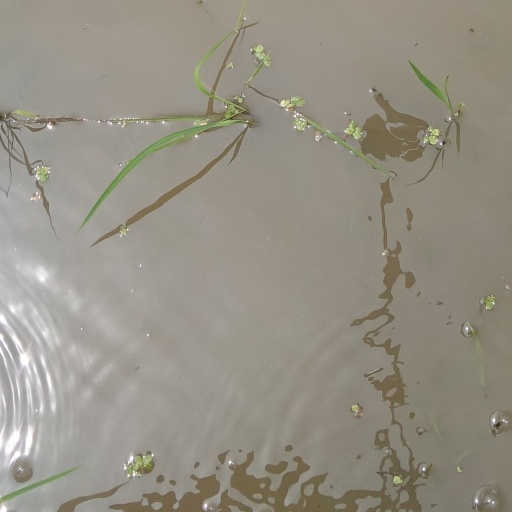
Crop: rice